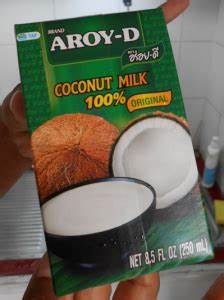
Waste category: cardboard